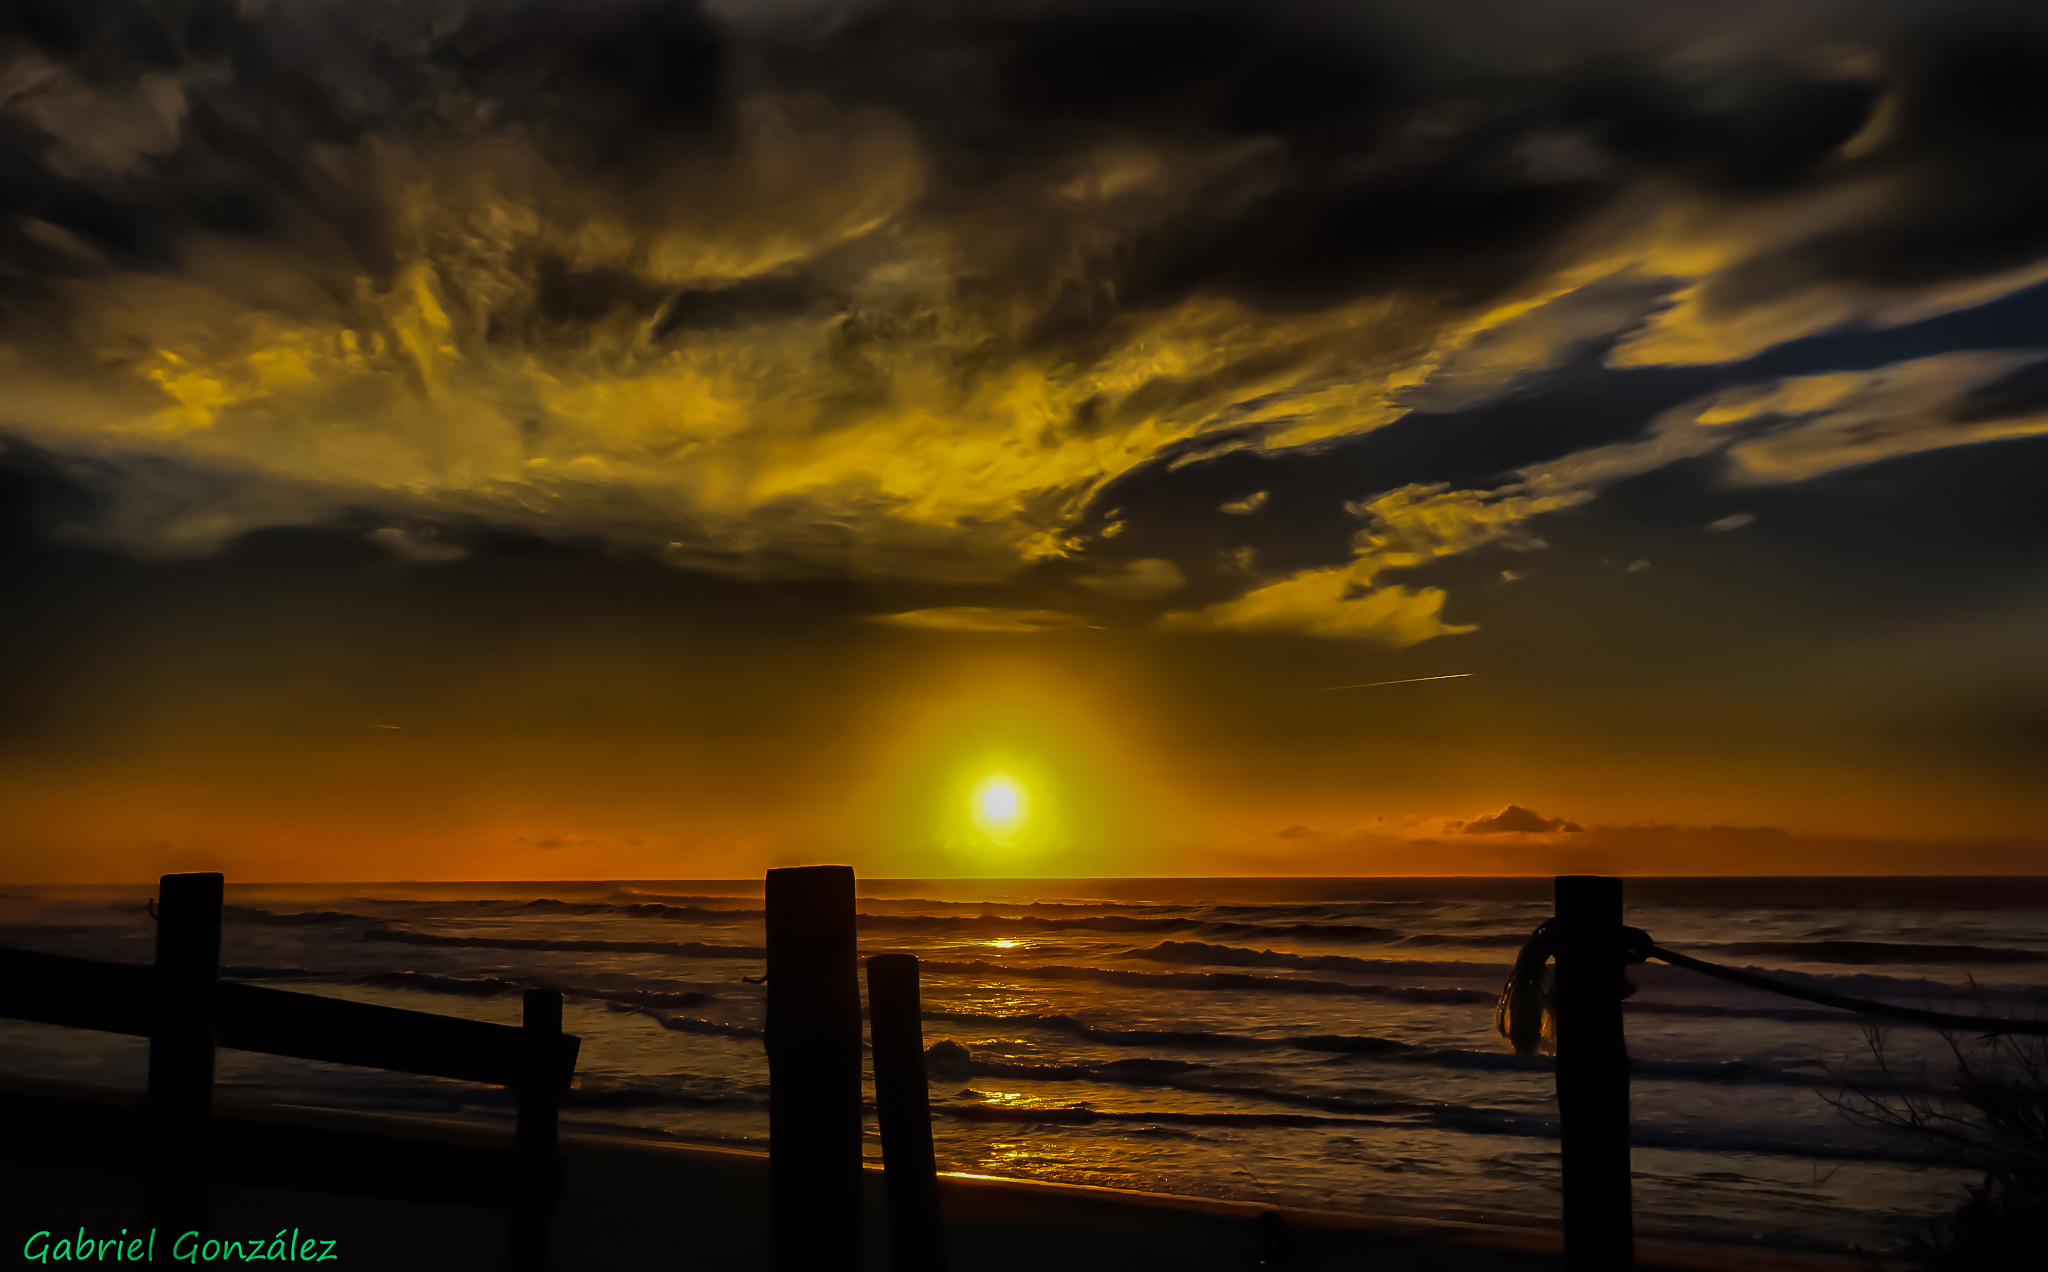
landscape, sea, ocean, horizon, light, cloud, sky, sun, sunrise, sunset, night, sunlight, morning, wave, dawn, atmosphere, photo, dusk, evening, reflection, darkness, puestadesol, portugal, paisajes, nocturna, a77, g, ggl1, gaby1, xovesphoto, sonya77, sony16105mm, gphoto, xelodegalicia, afterglow, gabrielcoru a